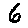
Label: 6